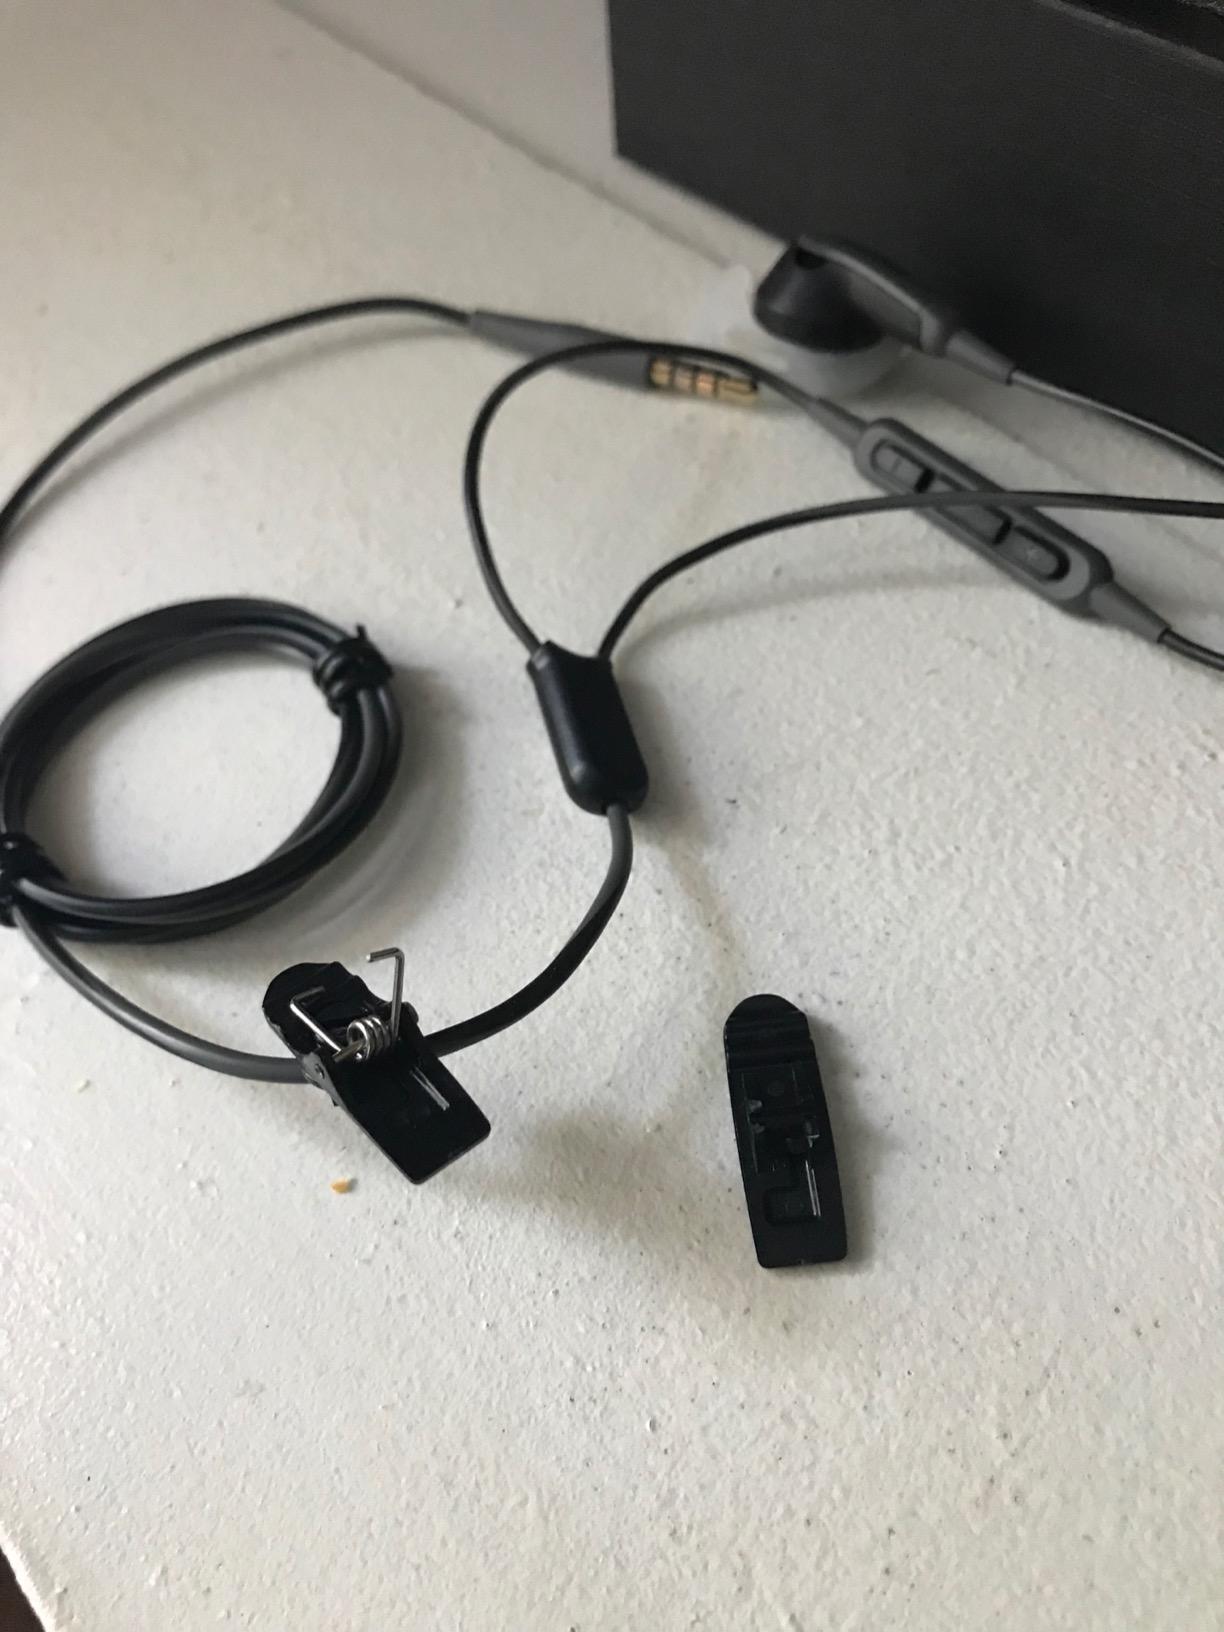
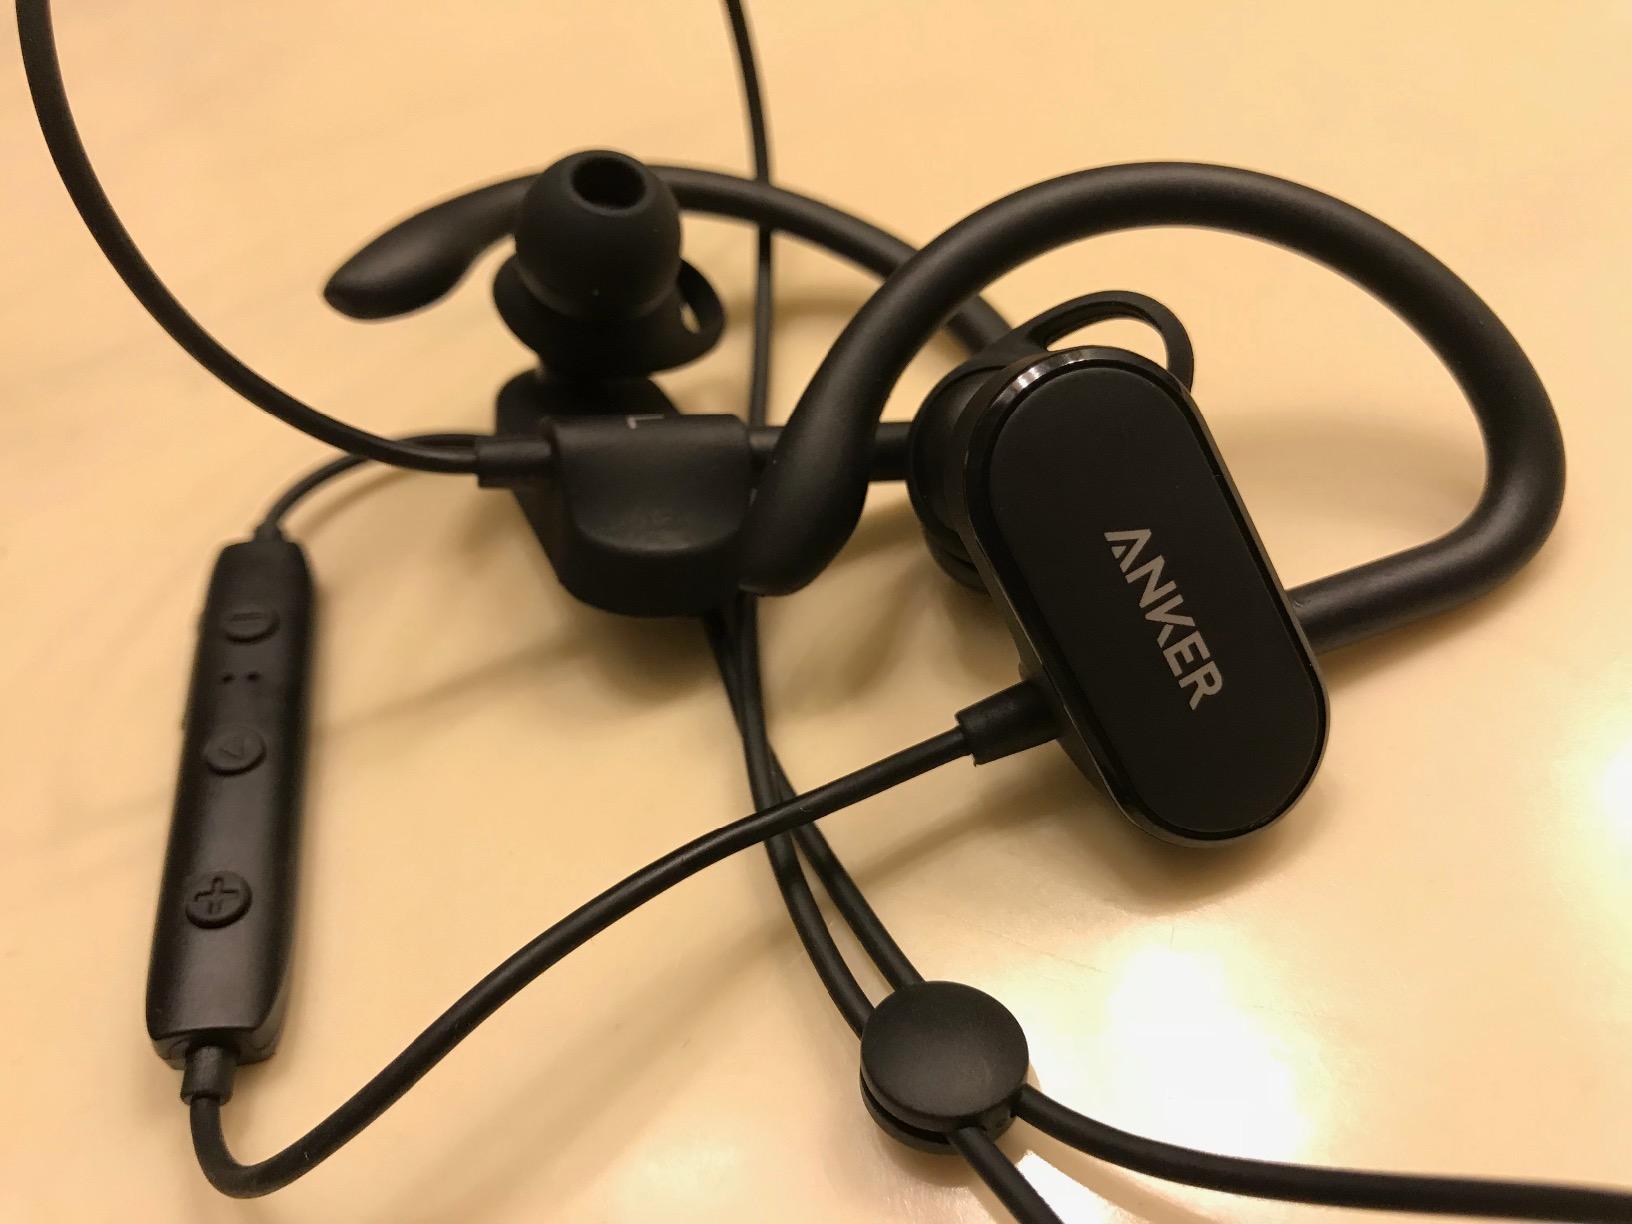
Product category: headphones
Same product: no